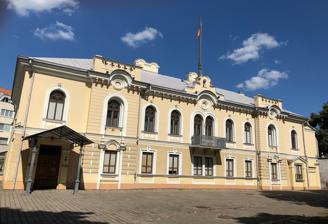
Building: Historical Presidential Palace, Kaunas
Country: Lithuania
Year built: 1846
The Historical Presidential Palace in Kaunas The Historical Presidential Palace ( Lithuanian : Istorinė Prezidentūra ) is a Neo-baroque building in the Old Town of Kaunas , Lithuania that served as the Presidential Palace during the interwar years . Today, the palace is a branch of the M. K. Čiurlionis National Art Museum . History Antanas Smetona Monument President Kazys Grinius near the Presidential Palace, 1926 Antanas Smetona speaking from the balcony of the Presidential Palace The original palace was constructed on in 1846, when a local aristocrat received authorization to build the two-story edifice. The project featured a symmetrically designed structure with seven rooms on the first floor, and nine rooms on the second floor. Shortly afterwards the building was expanded and another portal was added. In 1866, a garden was also laid out in front of the building. Two years later, additional structures were built nearby, and the building was acquired by the Russian government as a residence for the Kovno Governor . In 1876, the building was finally purchased by that government. During the latter part of the 19th century the building underwent further expansion, and an additional wing was constructed as well as a new gallery. During World War I , Kaiser Wilhelm II briefly stayed in the palace in 1915 while visiting the Eastern front . Lithuania proclaimed its independence in 1918, and at that time the building became the property of the Lithuanian government. After Lithuania's capital, Vilnius , was occupied by Poland , Kaunas became the temporary capital and the building was designated as its Presidential Palace . It was remodeled and became the Lithuanian president's official residence. The building witnessed a crisis of parliamentarism, the Coup d’État of 1926, and a turn towards authoritarian regime. The garden was surrounded by a cast-iron fence that has survived to this day. The palace served as the presidential residence until 1940, when Lithuania again lost its independence. In the face of imminent Soviet occupation, the Last Meeting of the government of Lithuania took place here on the night from June 14 to 15 of 1940. During Soviet rule, the palace underwent further alterations and the size of the garden was reduced, while some adjacent buildings were demolished. On the first floor, some interior walls were removed to make way for a movie theater. Later it was converted to the Kaunas teacher's headquarters, and hosted teacher's organizations. In 1989, the administration of the palace was transferred to the Vytautas the Great War Museum . After Lithuania regained its independence from the Soviet Union in 1991, the palace was designated as a historical landmark. Soon afterward, three statues of the interwar presidents of Lithuania were erected in the palace garden, Antanas Smetona , Aleksandras Stulginskis , and Kazys Grinius . In 1997, more renovations were implemented, but due to financial problems, the work took six years to complete. In 2003, the 85th anniversary of Lithuanian Independence , the renovated palace was officially re-opened. The total cost of the works exceeded five million litas . Palace today Today, the palace is used by the city and the state. There was a suggestion that the palace should become a branch of the Presidential Institution in Vilnius, but this suggestion has been rejected. Since 2005, the building has been a part of the M. K. Čiurlionis National Art Museum . Currently, the palace features several exhibitions dedicated to former presidents Aleksandras Stulginskis and Kazys Grinius , and to the history of the palace. A recent exposition featured unique historical items from the collection of ambassador Kazys Lozoraitis . First floor room with three inter-war Presidents of Lithuania paintings First floor room with Jonas Jablonskis and Vytis paintings First floor exhibits Feliksas Vaitkus belongings A typewriter with the substitution cipher function, used by various institutions of Lithuanian Army and Diplomatic missions in 1930s First floor exhibits First floor exhibits EuroBasket 1937 trophy EuroBasket 1938 Women and EuroBasket 1939 trophies Inter-war version of the Lithuanian currency Litas and inter-war Constitution of Lithuania Lithuanian inter-war postage stamps and authentic ticket to a basketball game in EuroBasket 1939 Mirrors room near the primary meeting room with the inter-war Presidents of Lithuania Primary meeting room with the inter-war Presidents of Lithuania Primary meeting room with the inter-war Presidents of Lithuania Primary meeting room with the inter-war Presidents of Lithuania Government of Lithuania news Presidential umbrella with monogram A. S., plate with Antanas Smetona picture, Swiss watch Hymn of the President of Lithuania Aleksandras Stulginskis (left corners), arrest warrant President Kazys Grinius belongings Second floor exhibits Second floor exhibits Chronicon terrae Prussiae Models of medals commemorating the first year of the Lithuania's independence Presidential work room Presidential work room Presidential work room References